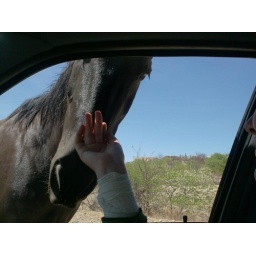
The horse that wanted to jump in the car with us and run away from the desert_